Latvia

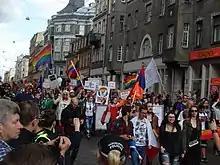
Europride 2015 in Riga

Latvia is a unitary state, currently divided into 43 local government units consisting of 36 municipalities and 7 state cities with their own city council and administration: Daugavpils, Jelgava, Jūrmala, Liepāja, Rēzekne, Riga, and Ventspils. There are four historical and cultural regions in Latvia – Courland, Latgale, Vidzeme, Zemgale, which are recognised in the Constitution of Latvia. Selonia, a part of Zemgale, is sometimes considered culturally distinct region, but it is not part of any formal division. The borders of historical and cultural regions usually are not explicitly defined and in several sources may vary. In formal divisions, Riga region, which includes the capital and parts of other regions that have a strong relationship with the capital, is also often included in regional divisions; e.g., there are five planning regions of Latvia, which were created in 2009 to promote balanced development of all regions. Under this division Riga region includes large parts of what traditionally is considered Vidzeme, Courland, and Zemgale. Statistical regions of Latvia, established in accordance with the EU Nomenclature of Territorial Units for Statistics, duplicate this division.